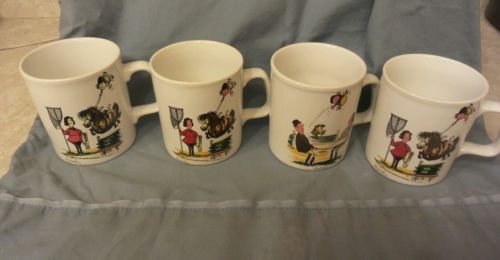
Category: mug